Snatchers

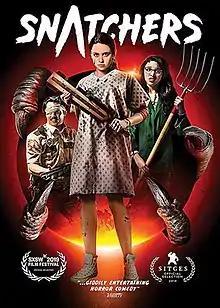

Snatchers is a 2019 American comedy horror film directed by Stephen Cedars and Benji Kleiman. It stars Mary Nepi and Gabrielle Elyse. The film had its world premiere at the 2019 South by Southwest on March 10, 2019. "Variety" included it on the "11 Best Movies of the 2019 SXSW Film Festival" list.